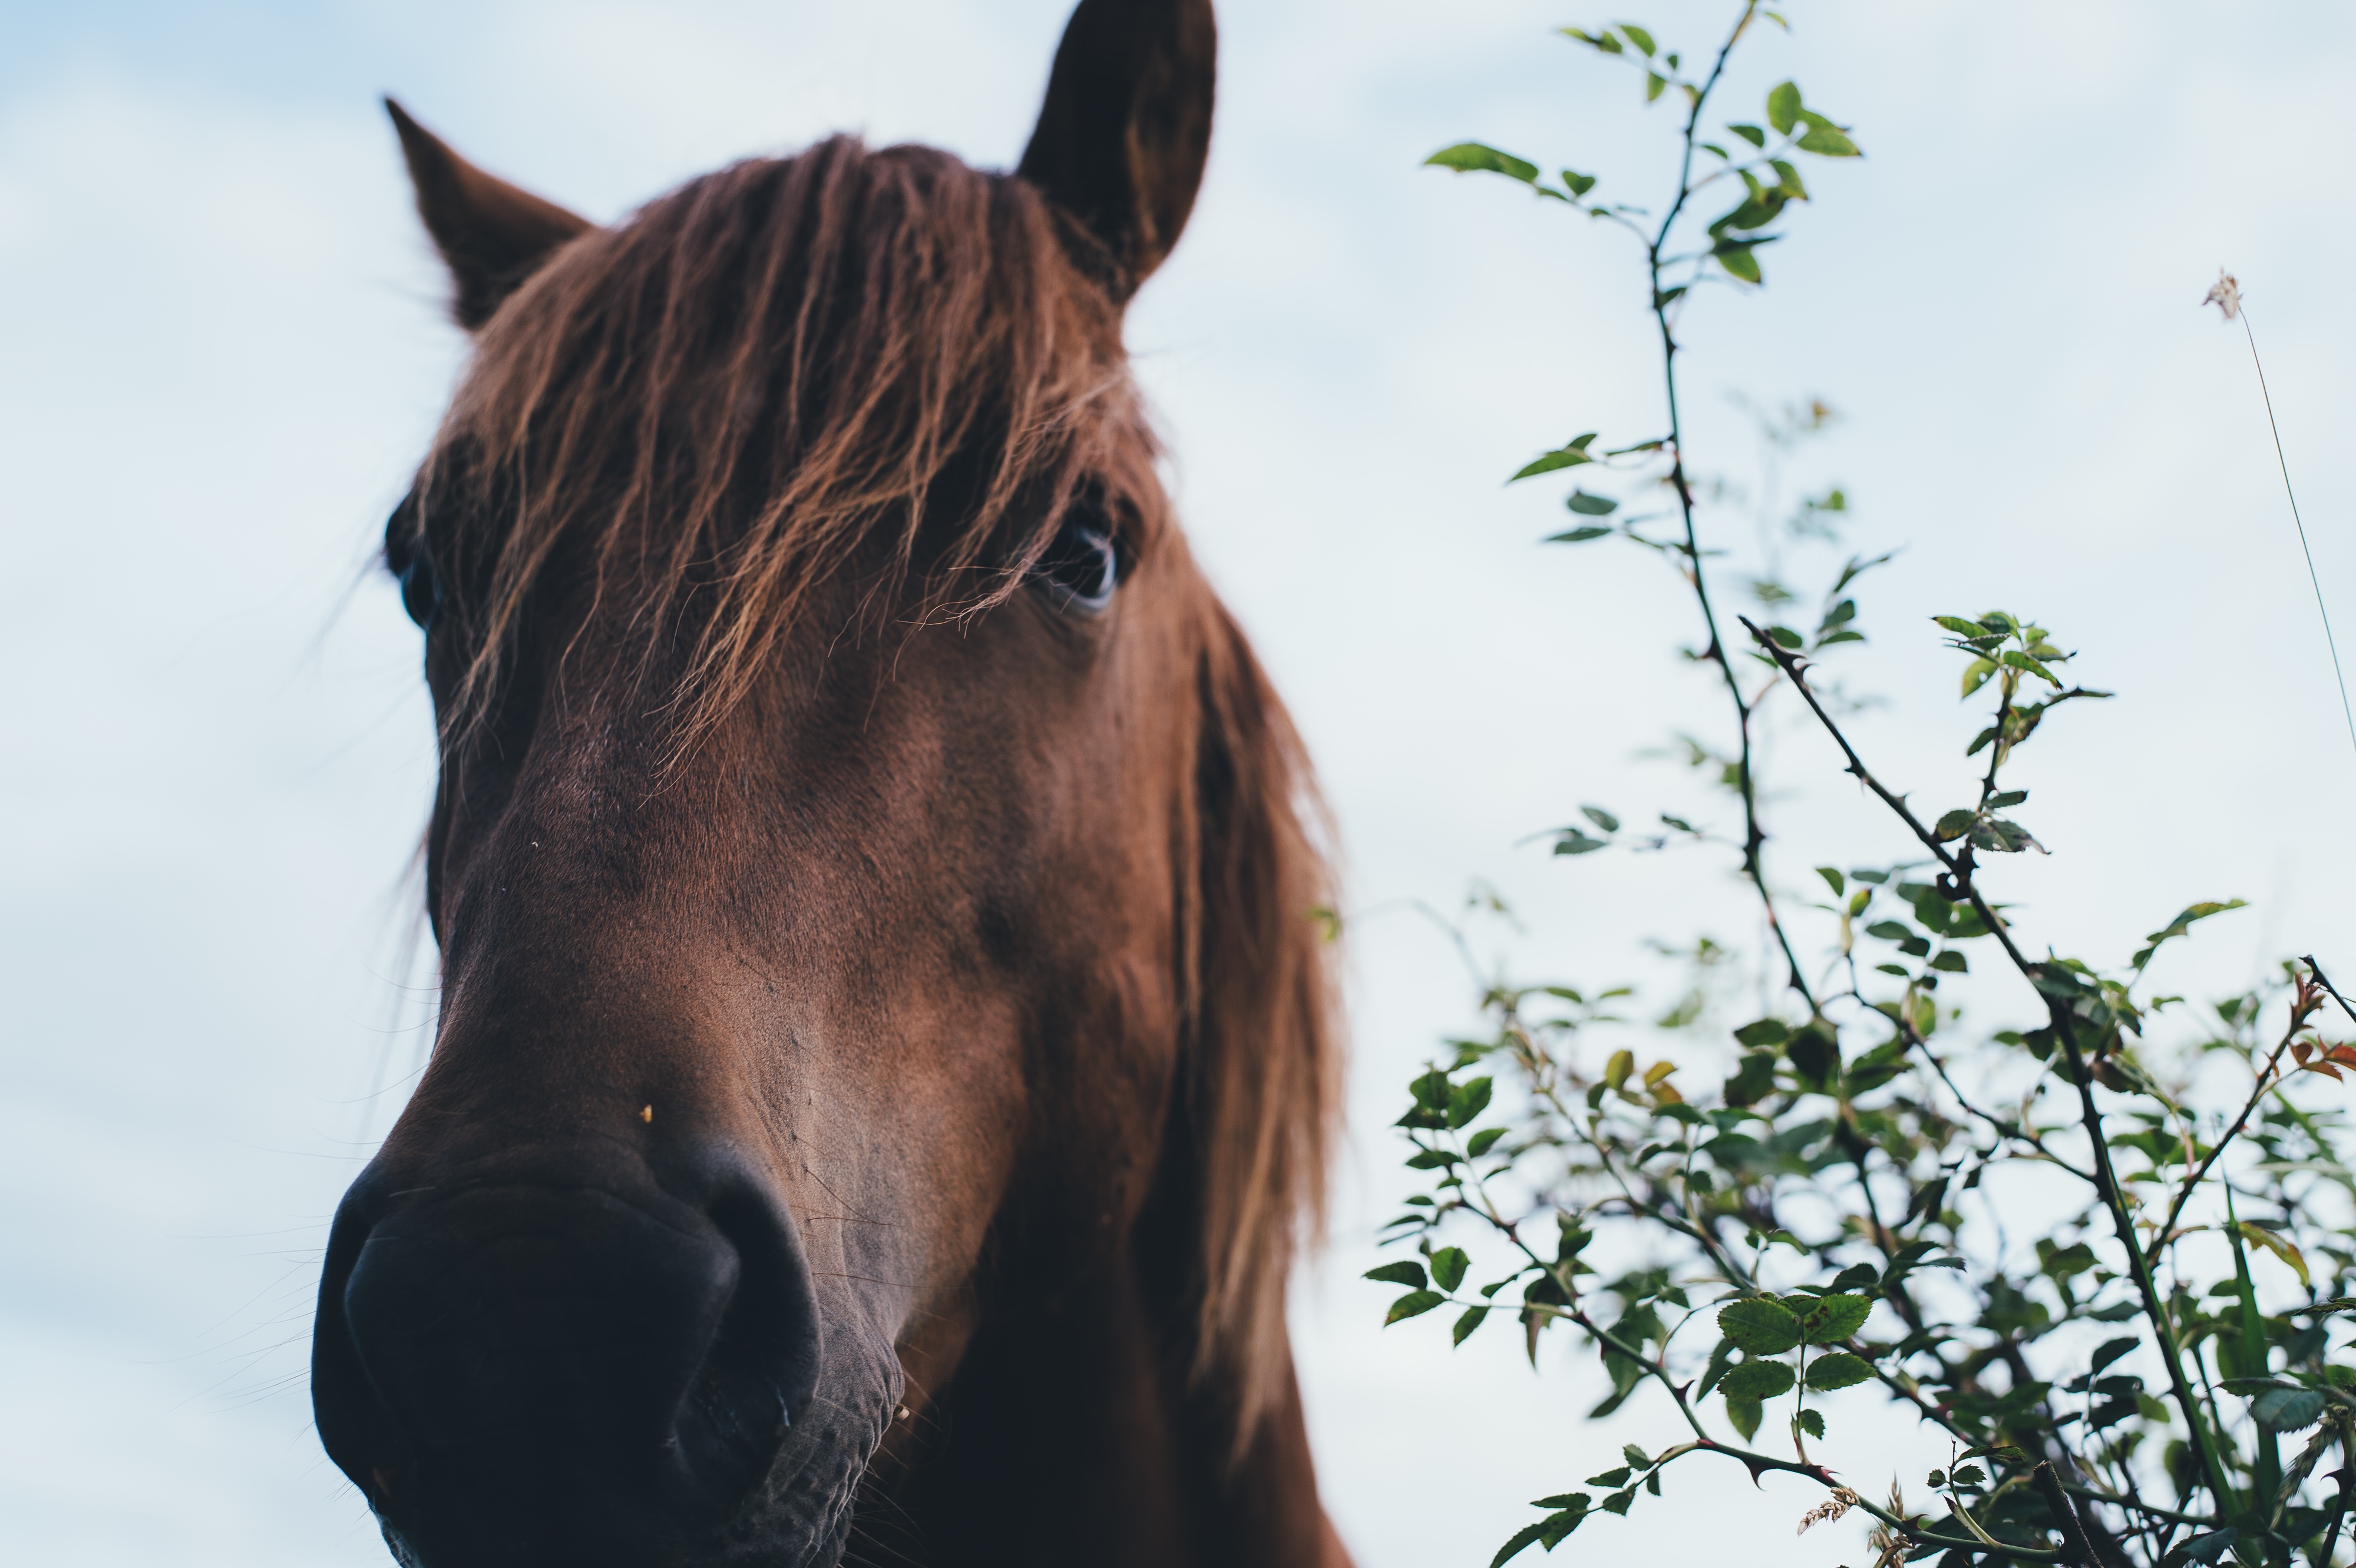
plant, animal, looking, portrait, horse, mammal, stallion, mane, fauna, close up, leaves, outdoors, head, vertebrate, mare, horse like mammal, mustang horse